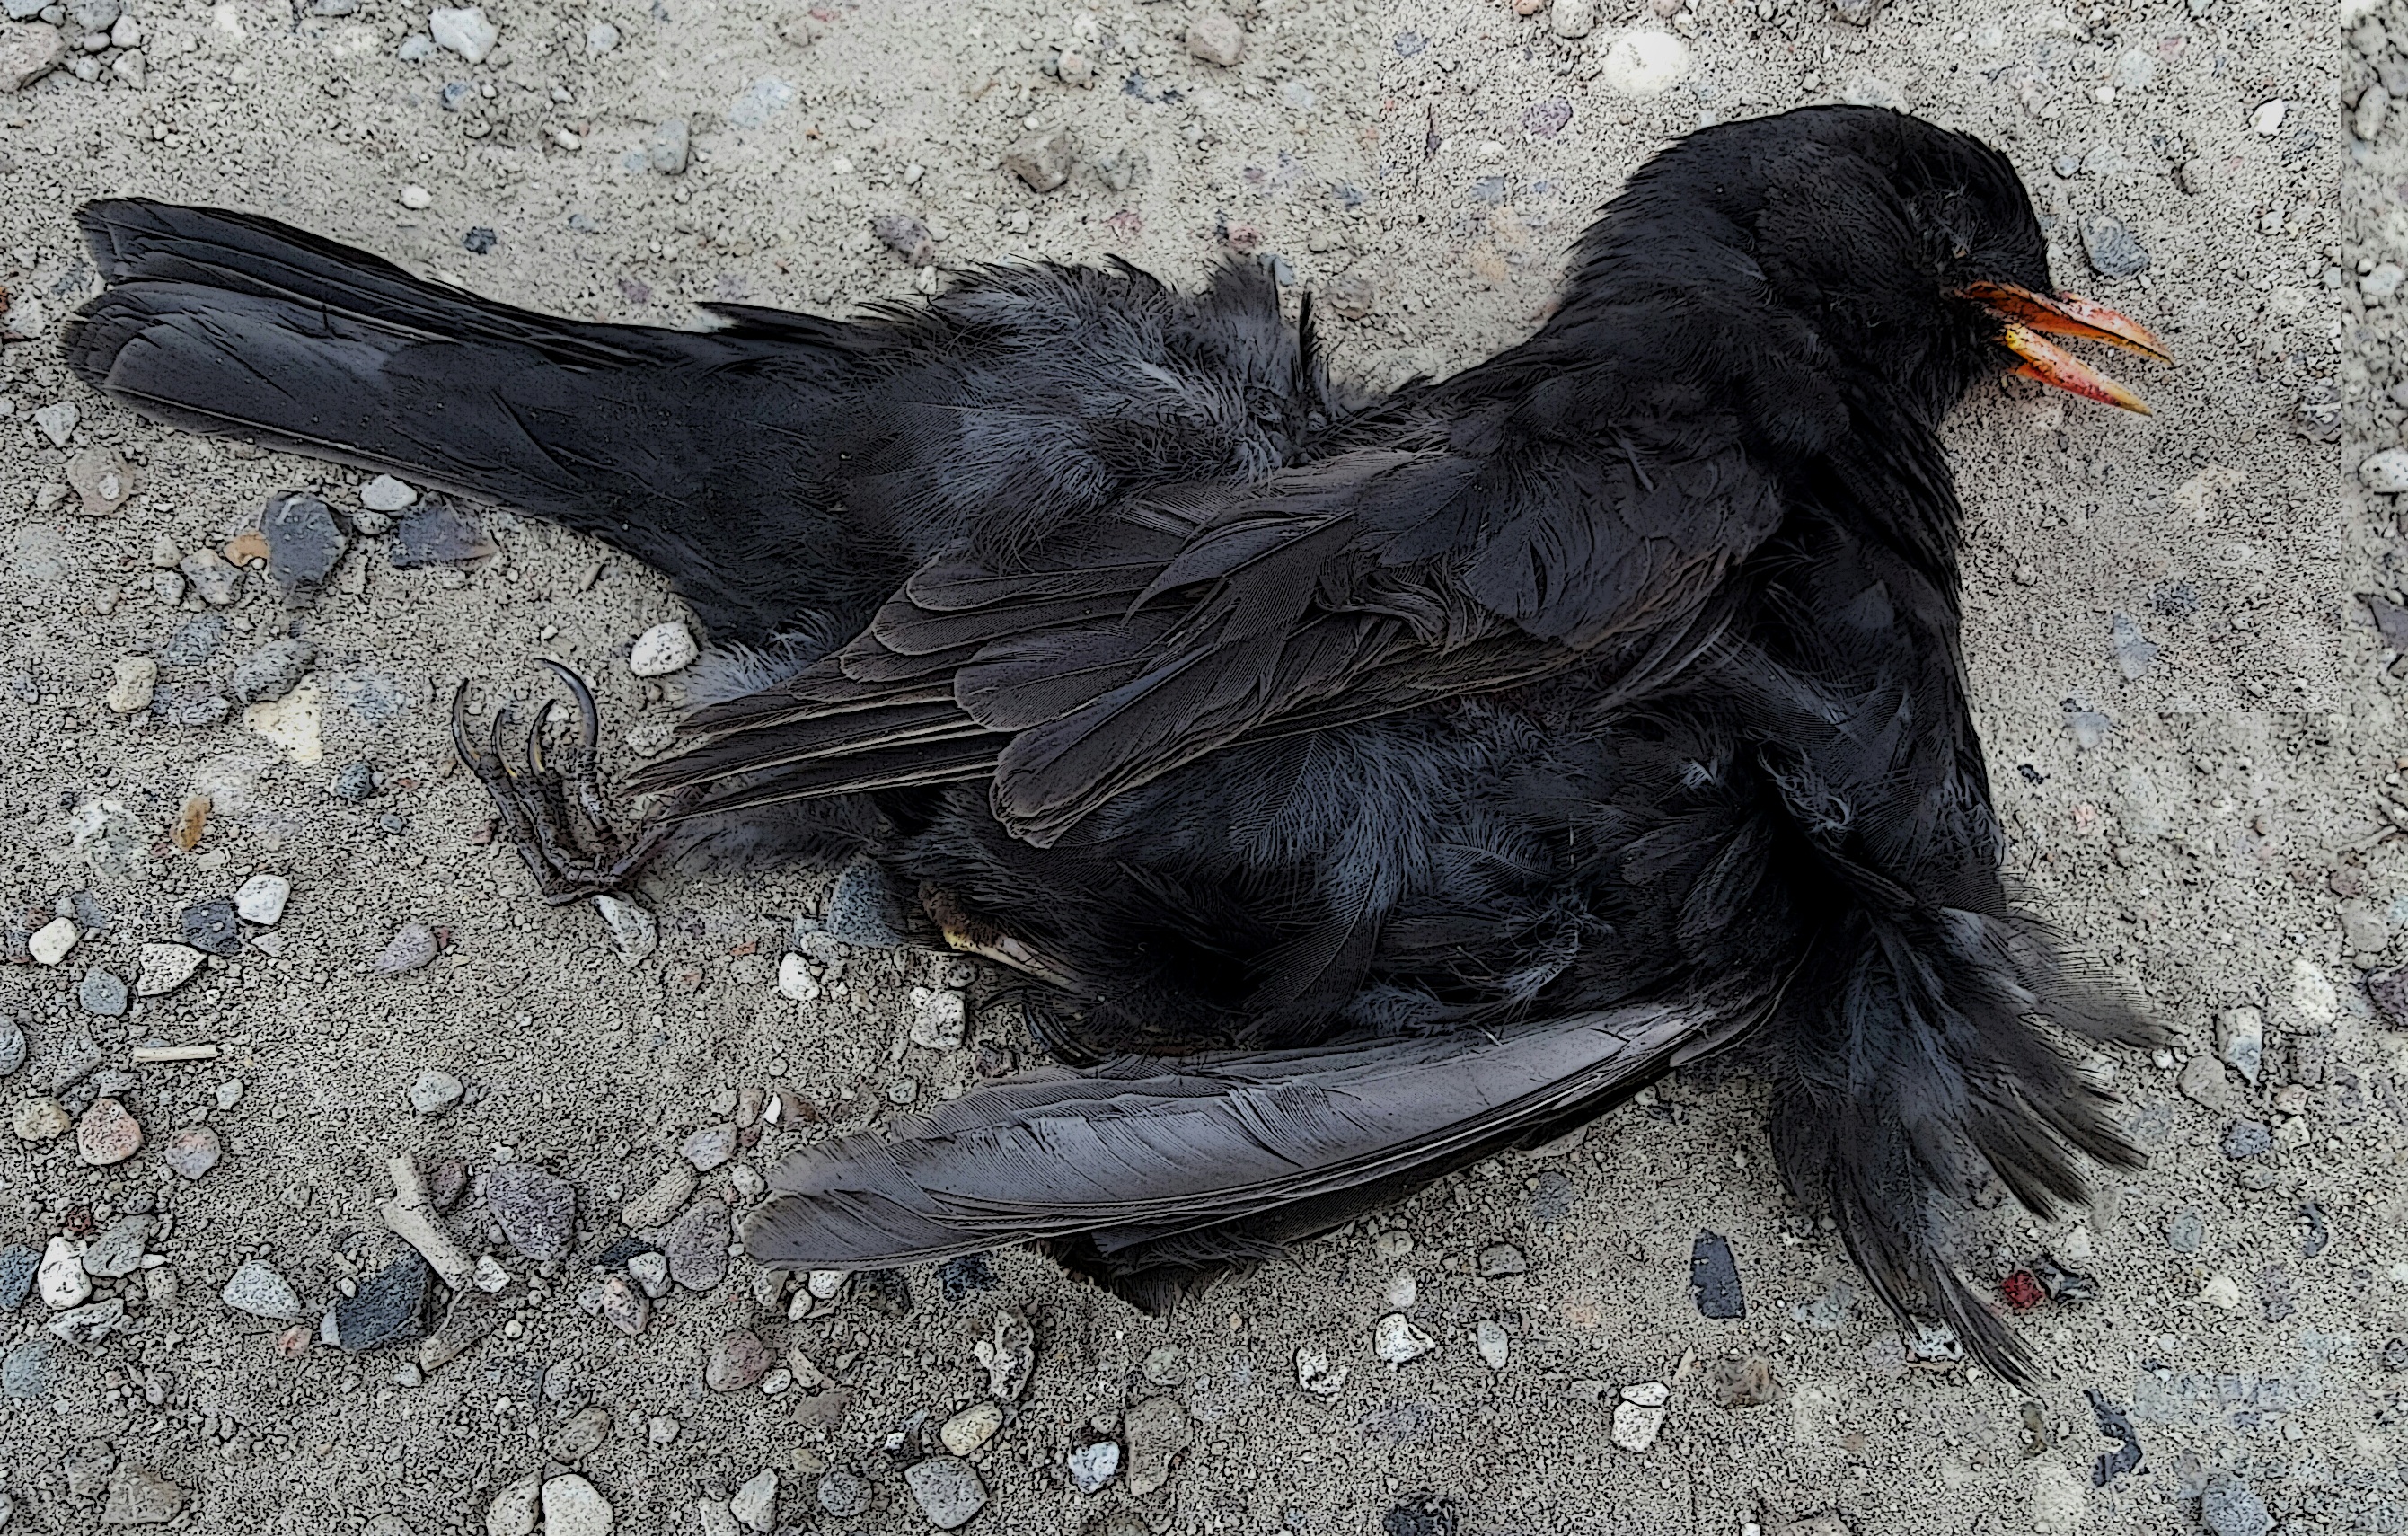
bird, beak, fauna, crow, cool image, rook, raven, cool photo, blackbird, organism, bird feathers, american crow, perching bird, crow like bird, dead blackbird, at the end of life, cartoon style